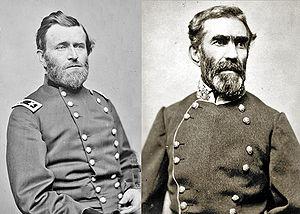
La campagne de Chattanooga rassemble les opérations militaires et les combats qui se déroulèrent en octobre et novembre 1863, sur le théâtre occidental de la guerre de Sécession.